WereBear

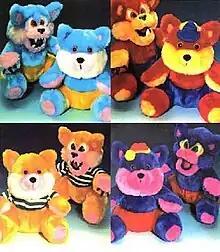

The WereBears were a series of teddy bears released in 1983 in the United Kingdom. They were created by George Nicholas, a muralist and managing director with Impact Murals, philanthropist and director of his charity Art For Their Sake, cartoonist, animator, and author, so that boys could have teddy bears without worrying about being bullied. Nicholas gave the handling of distribution of the toys to UK-based toy company Hornby. The bears were designed in a way that their "normal" head functioned as a hood, and by turning the head inside out it would reveal the "were" face.